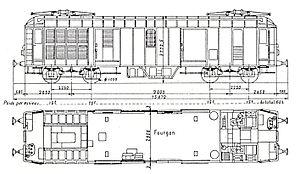
Plan du fourgon automoteur Z 4200 ex Midi Z 23200.
Les Z 4200 sont une série de quinze fourgons automoteurs mis en service par la Compagnie du Midi entre 1930 et 1931 sous la dénomination Z 23201 à 15.